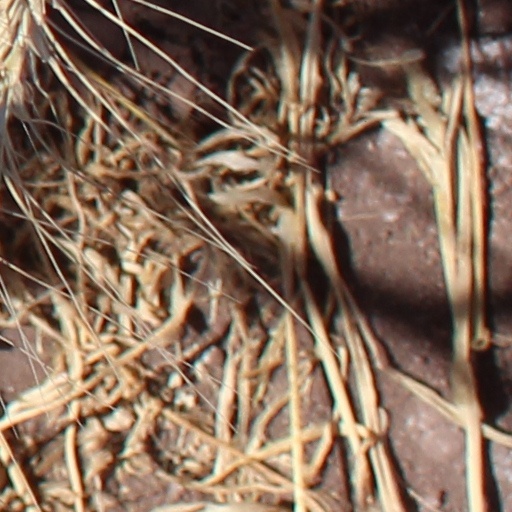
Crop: wheat